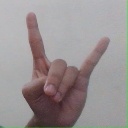
अक्षर: श